Which point is corresponding to the reference point?
Reference image:
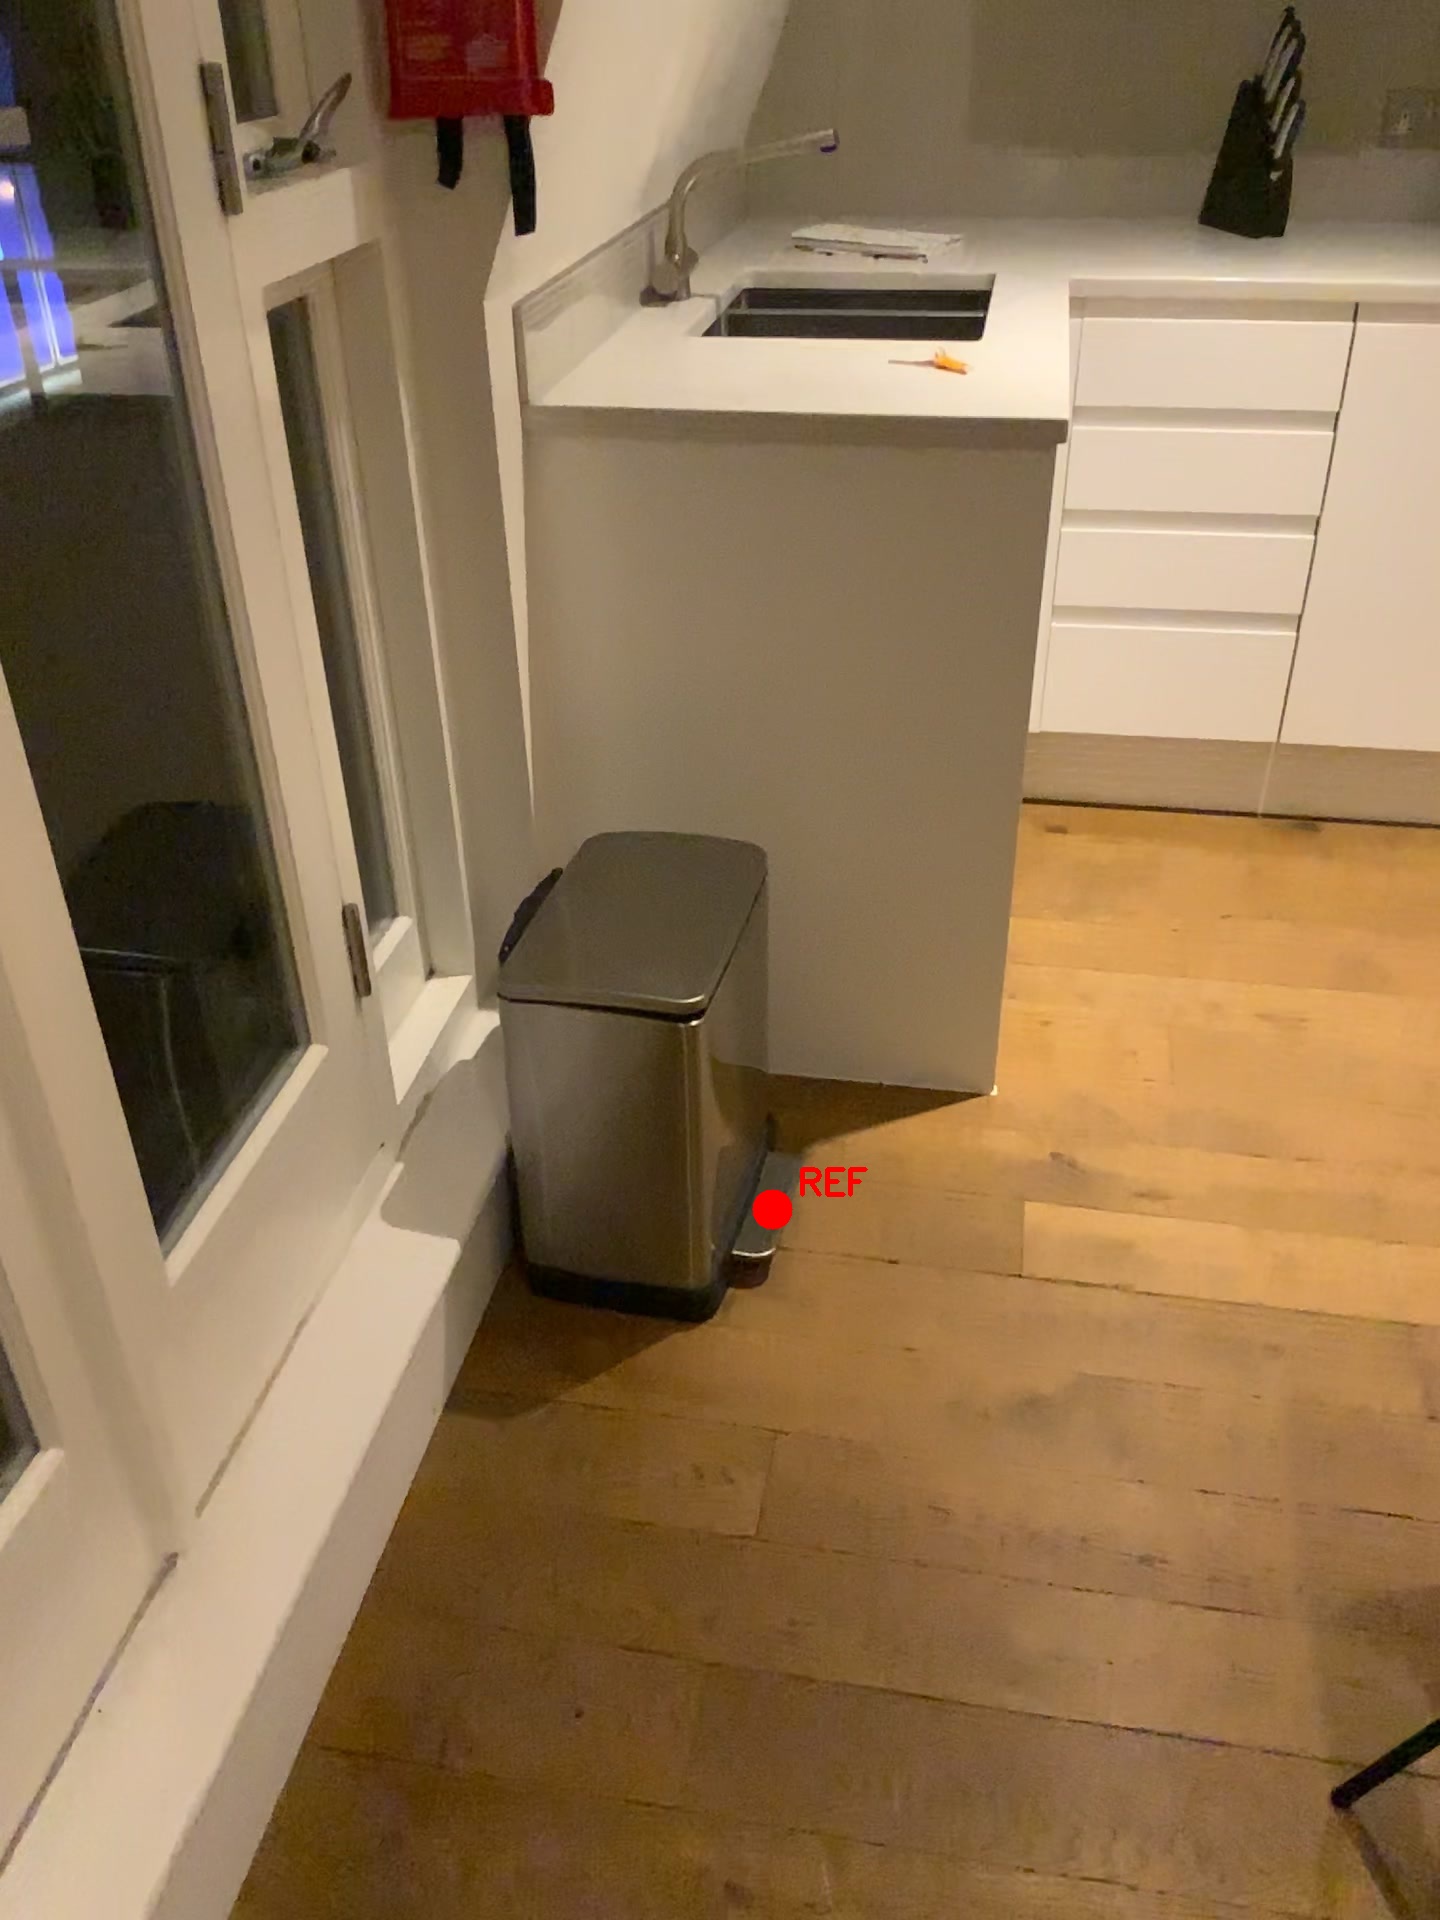
Option image:
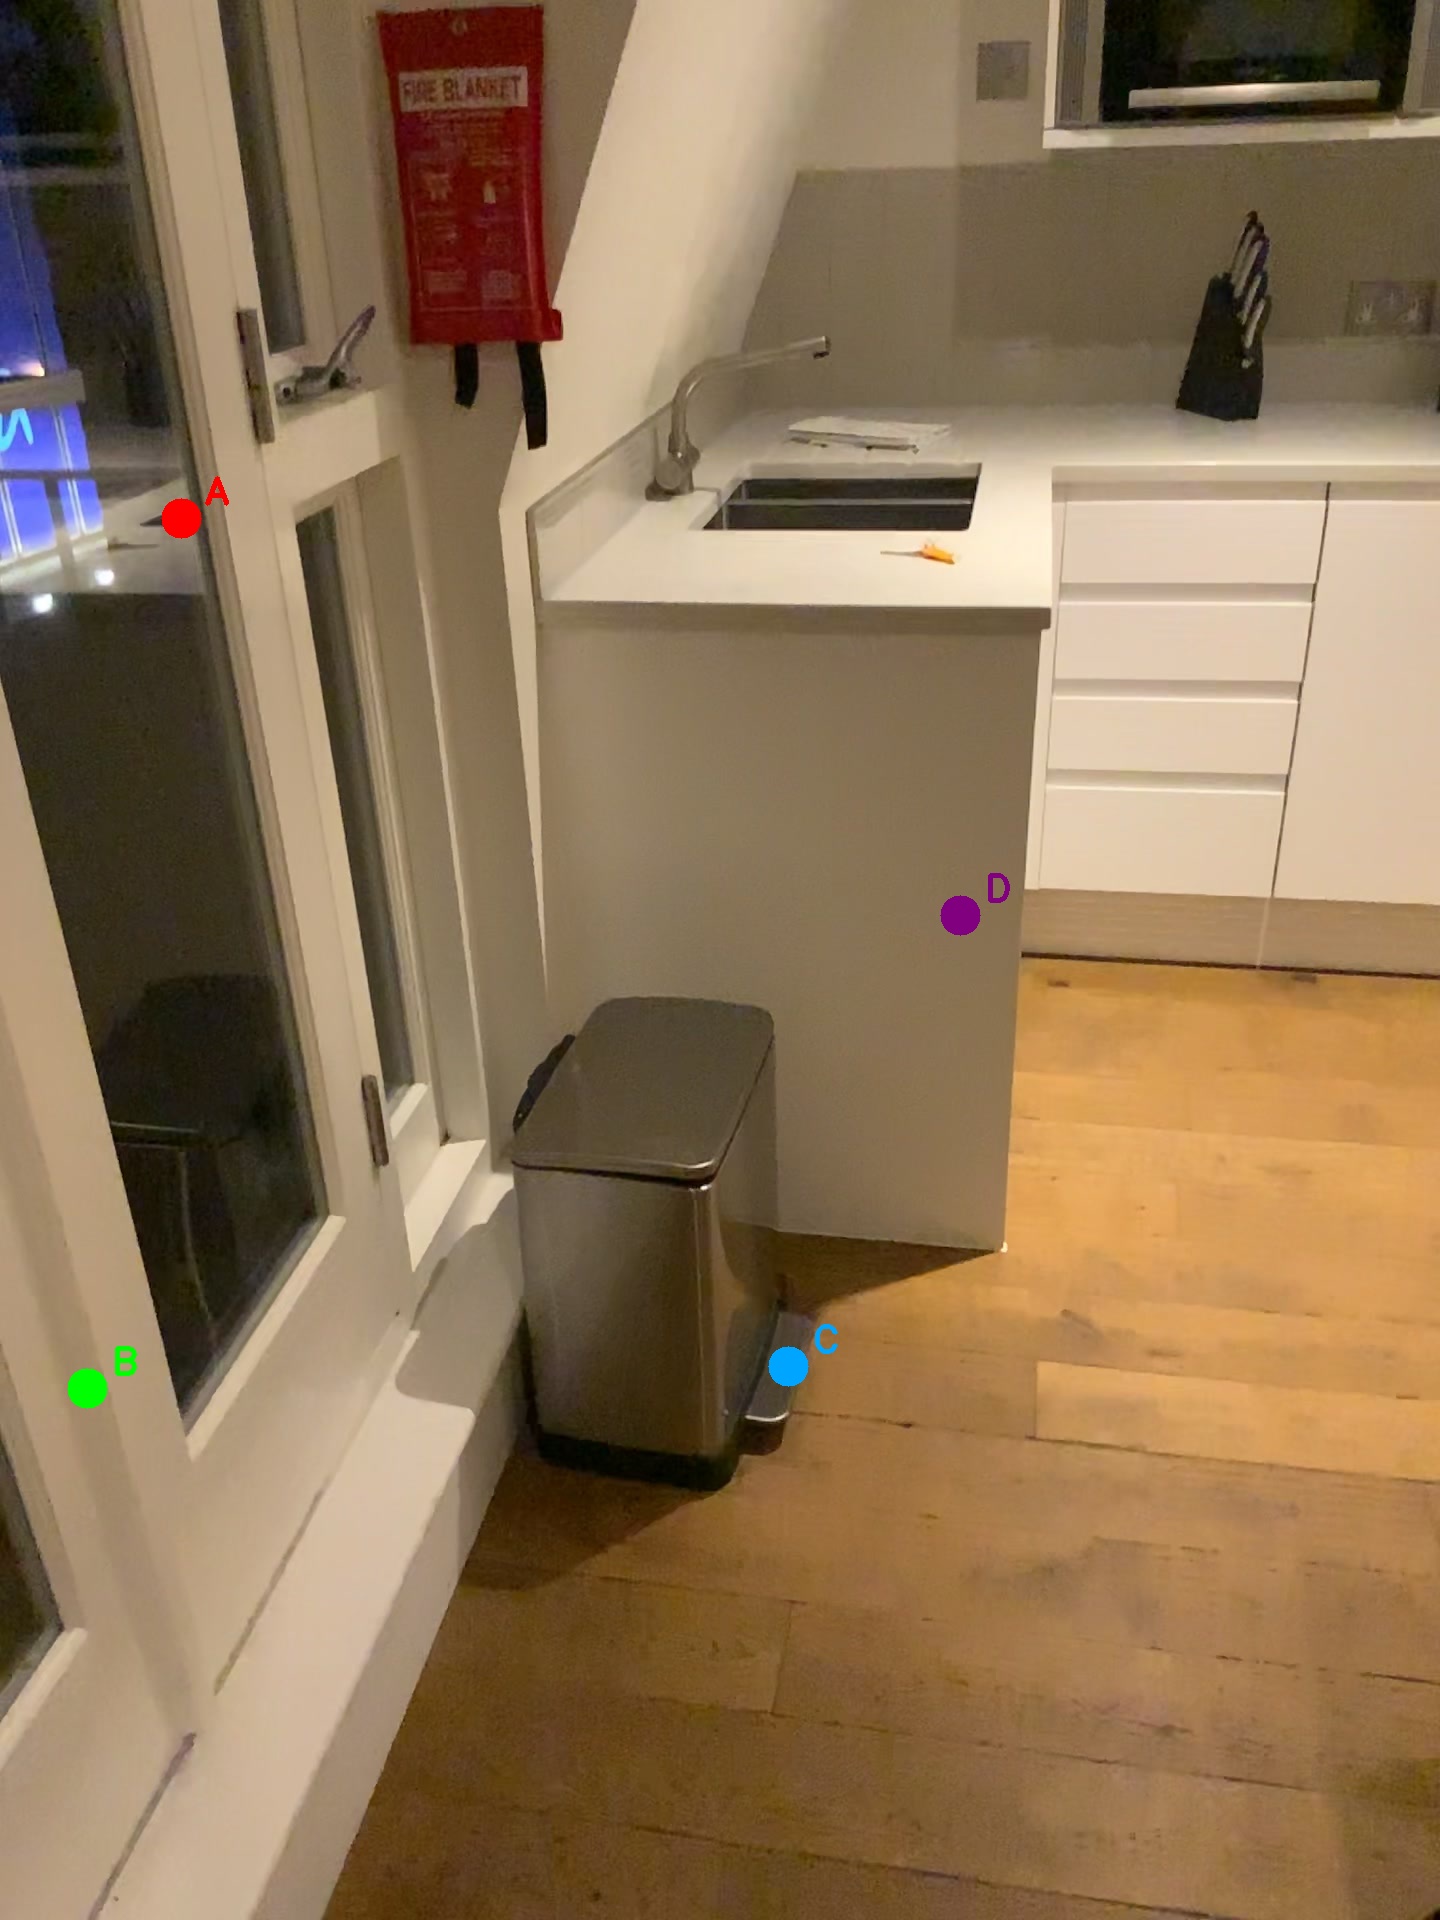
Choices:
Point A
Point B
Point C
Point D
Answer: (C)